Fairmont (Columbia, Tennessee)

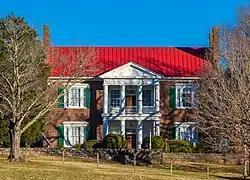
Fairmont

Construction on the two-story mansion began in 1831, and it was completed in 1837. It was built for John Smiser, a lawyer from Hagerstown, Maryland who practised the law in Natchez, Mississippi and served as the sheriff of Williamson County, Tennessee, and his wife, Mary Evie Turtey, a native of Paris, Kentucky.